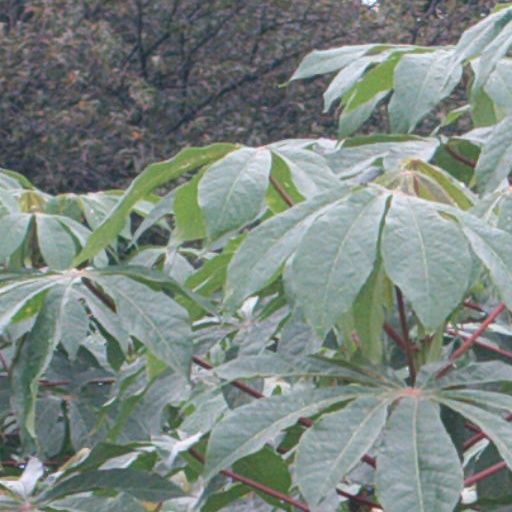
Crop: cassava